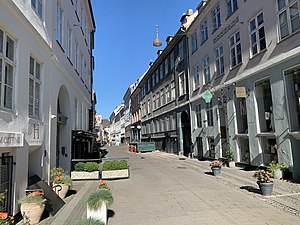
Læderstræde
Læderstræde.
Læderstræde, København
Læderstræde er en gade i det indre København.